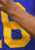
Number: 6